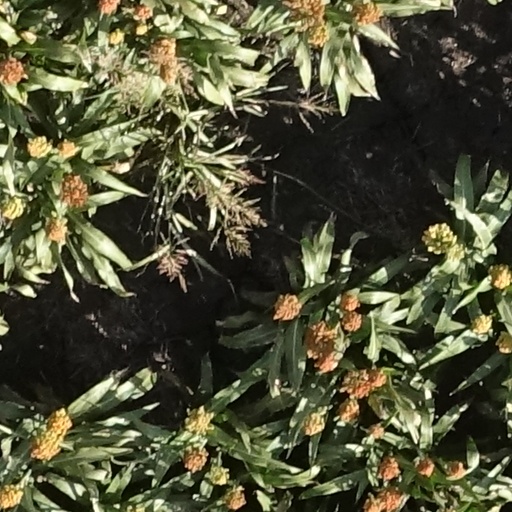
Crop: sorghum